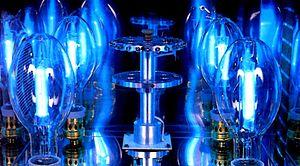
SEPAP, enceinte de photovieillissement accéléré
La prédiction du vieillissement des matières plastiques est un sujet important qui concerne tout autant les utilisateurs que les fabricants de matière ou les intermédiaires que sont les nombreux transformateurs qui utilisent leur propriété « thermoplastique » pour la fabrication de multiples objets par extrusion, moulage par injection, etc.